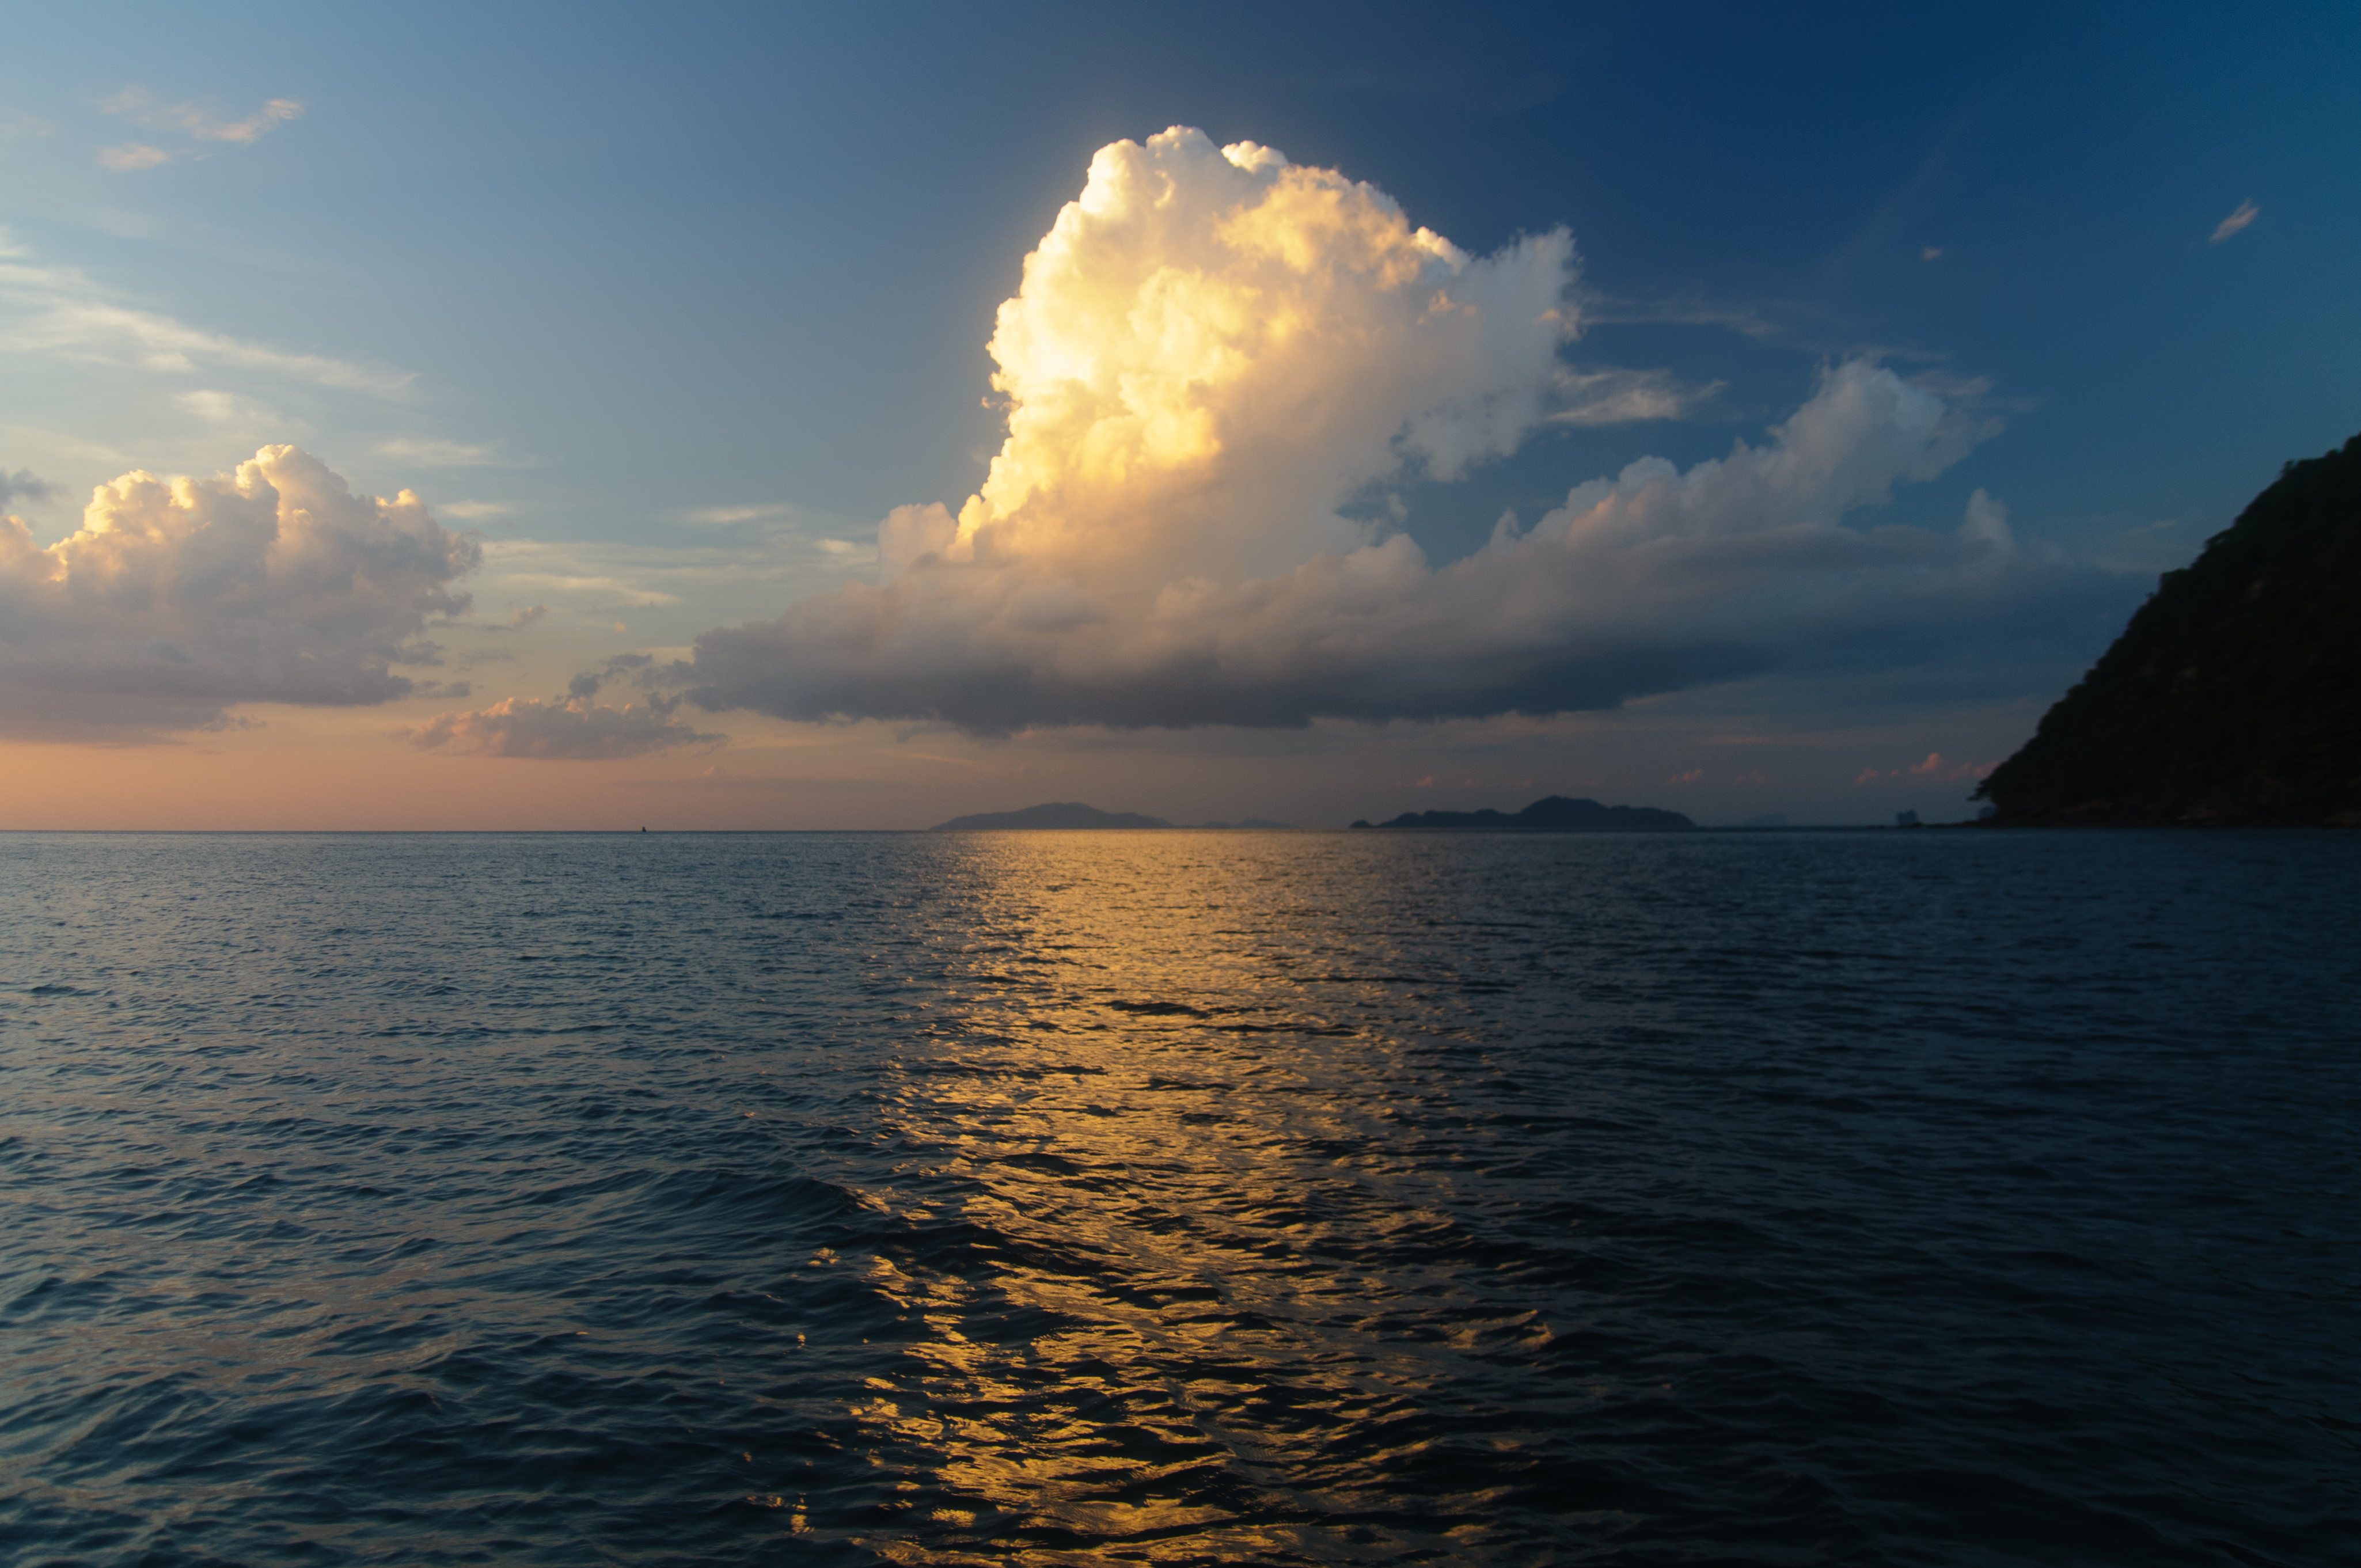
sea, coast, ocean, horizon, cloud, sky, sunrise, sunset, sunlight, lake, dawn, dusk, evening, reflection, vehicle, bay, nikon, thailand, cape, d300, thailandia, kradan, kohkradan, trang, maifat